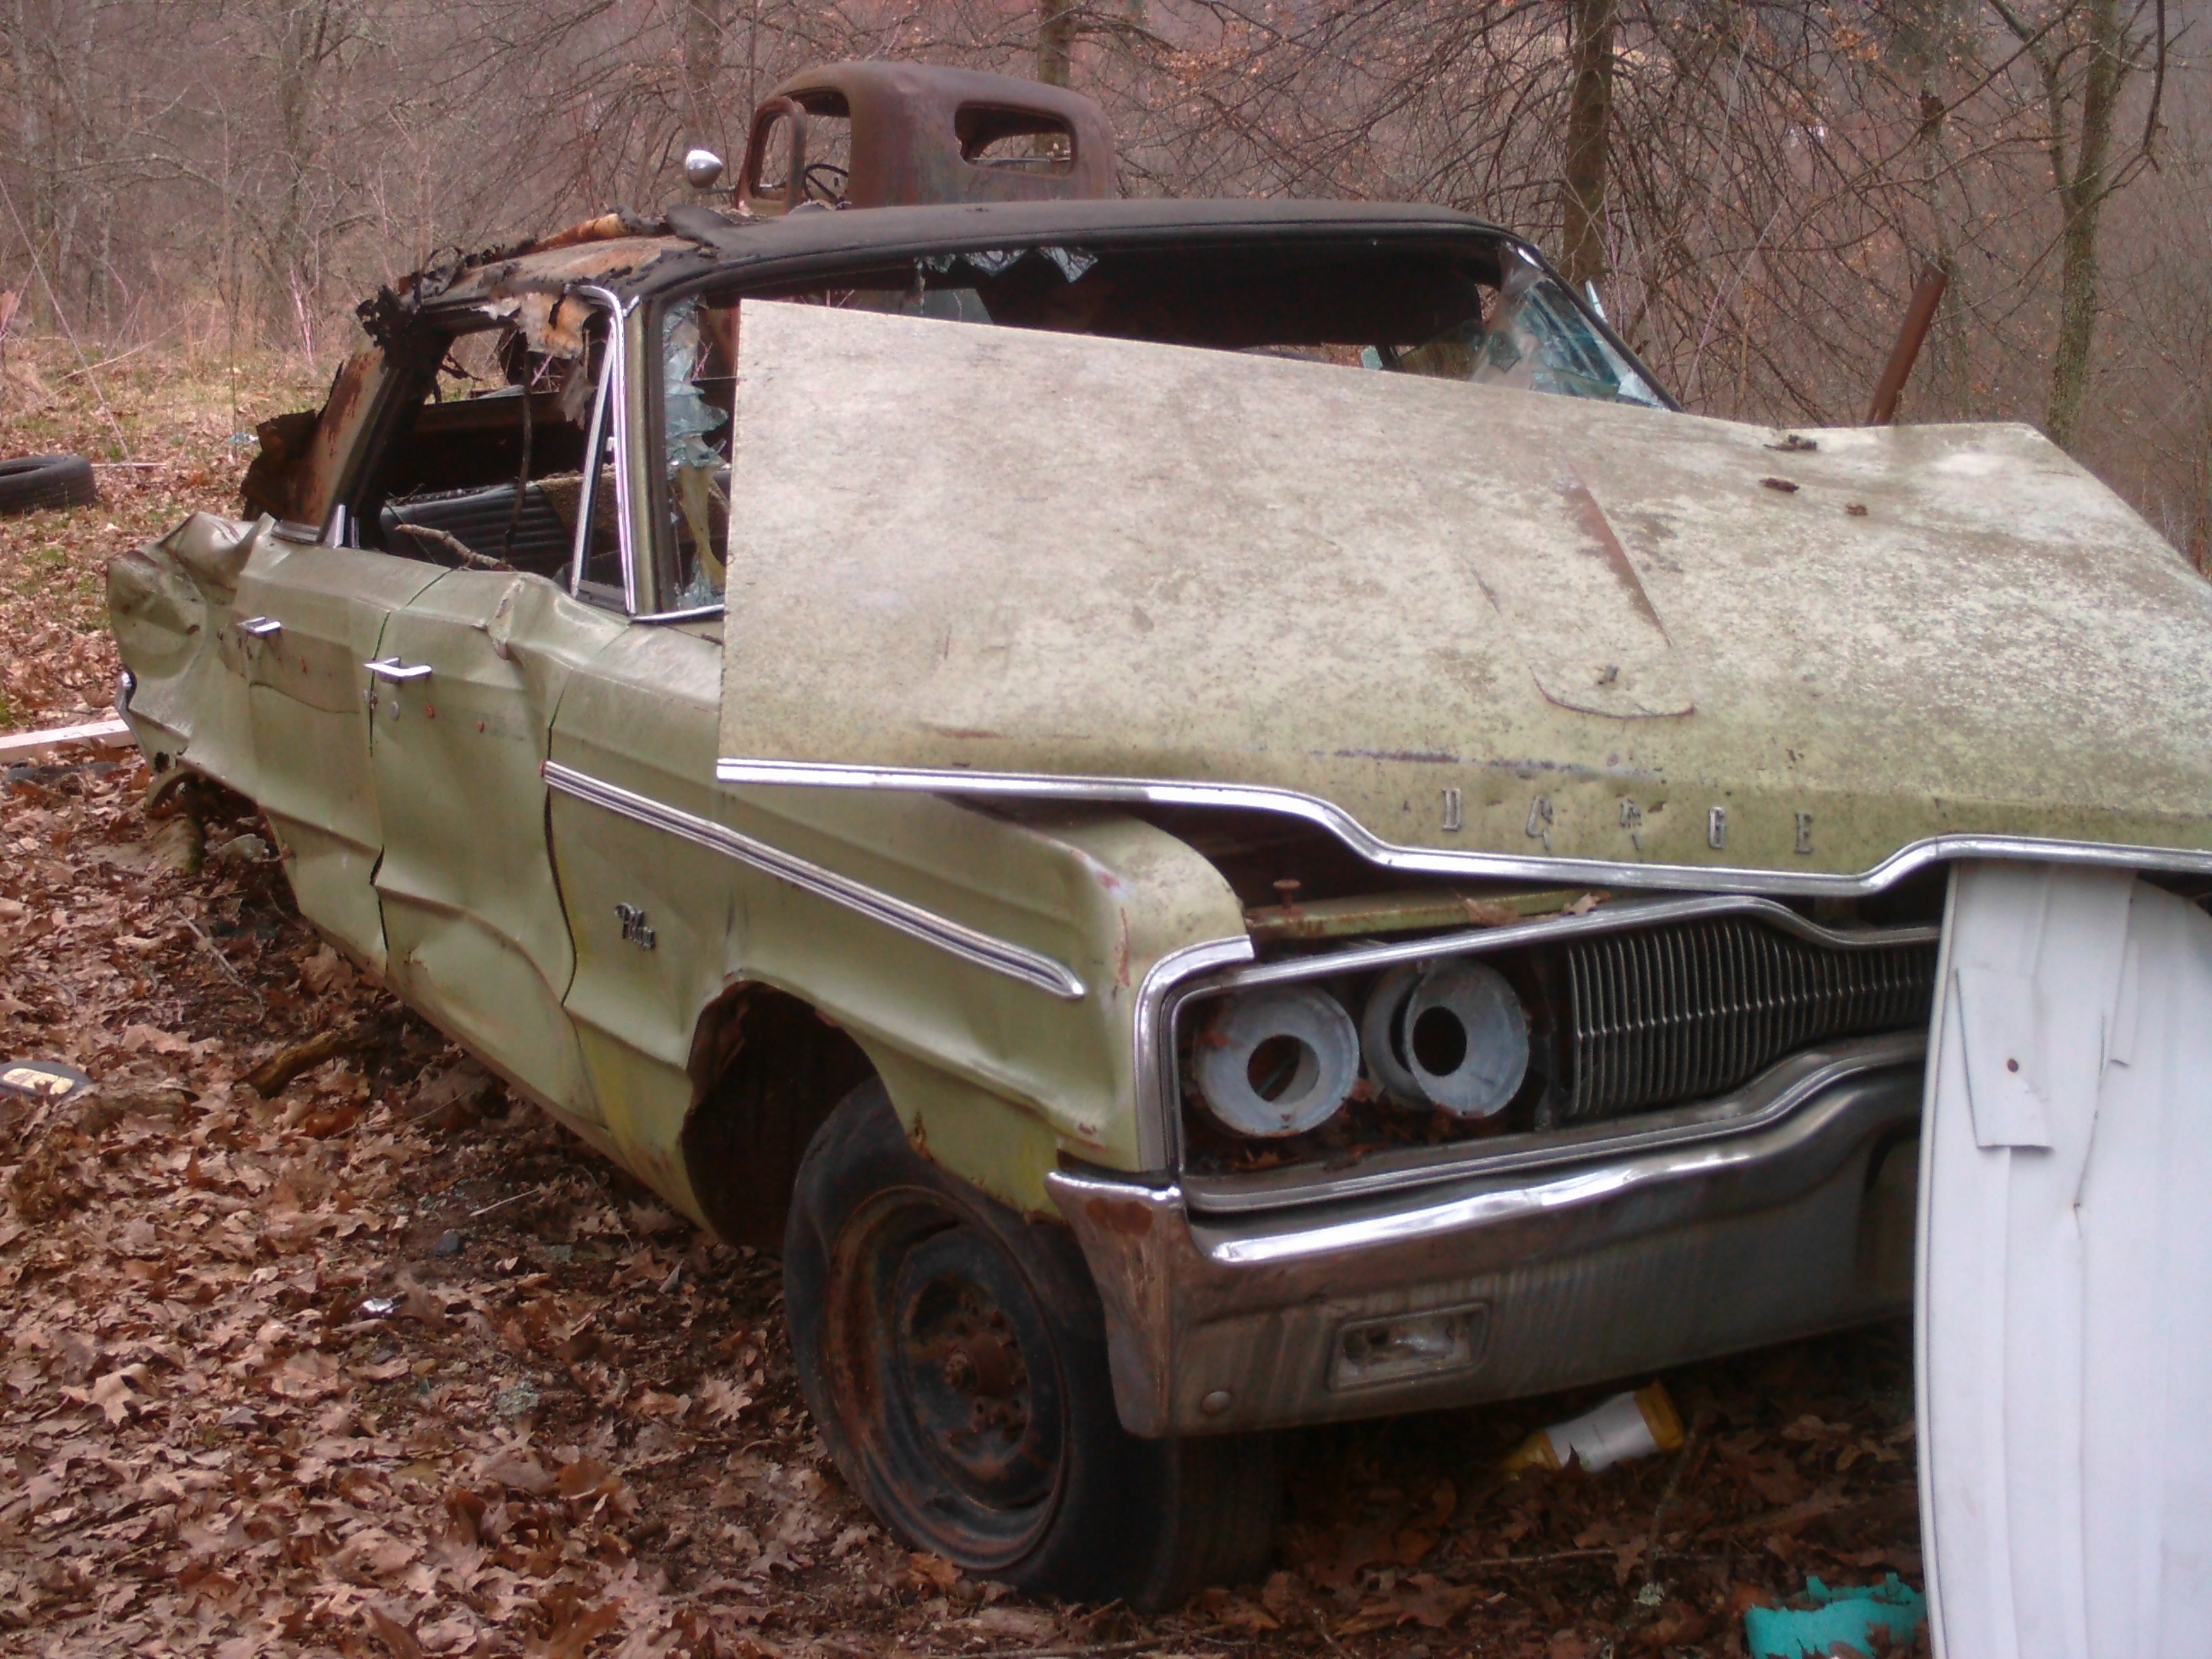
car, retro, jeep, steel, rust, truck, vehicle, metal, abandoned, junk, motor vehicle, vintage car, bumper, derelict, sedan, convertible, pickup truck, sport utility vehicle, land vehicle, automobile make, automotive exterior, family car